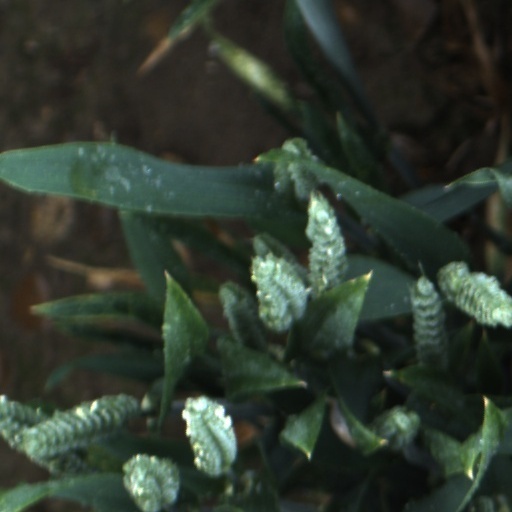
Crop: wheat